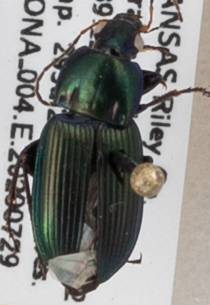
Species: Poecilus chalcites
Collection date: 2020-07-29
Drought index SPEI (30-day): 0.896
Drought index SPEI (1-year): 1.45
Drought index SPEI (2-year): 2.09